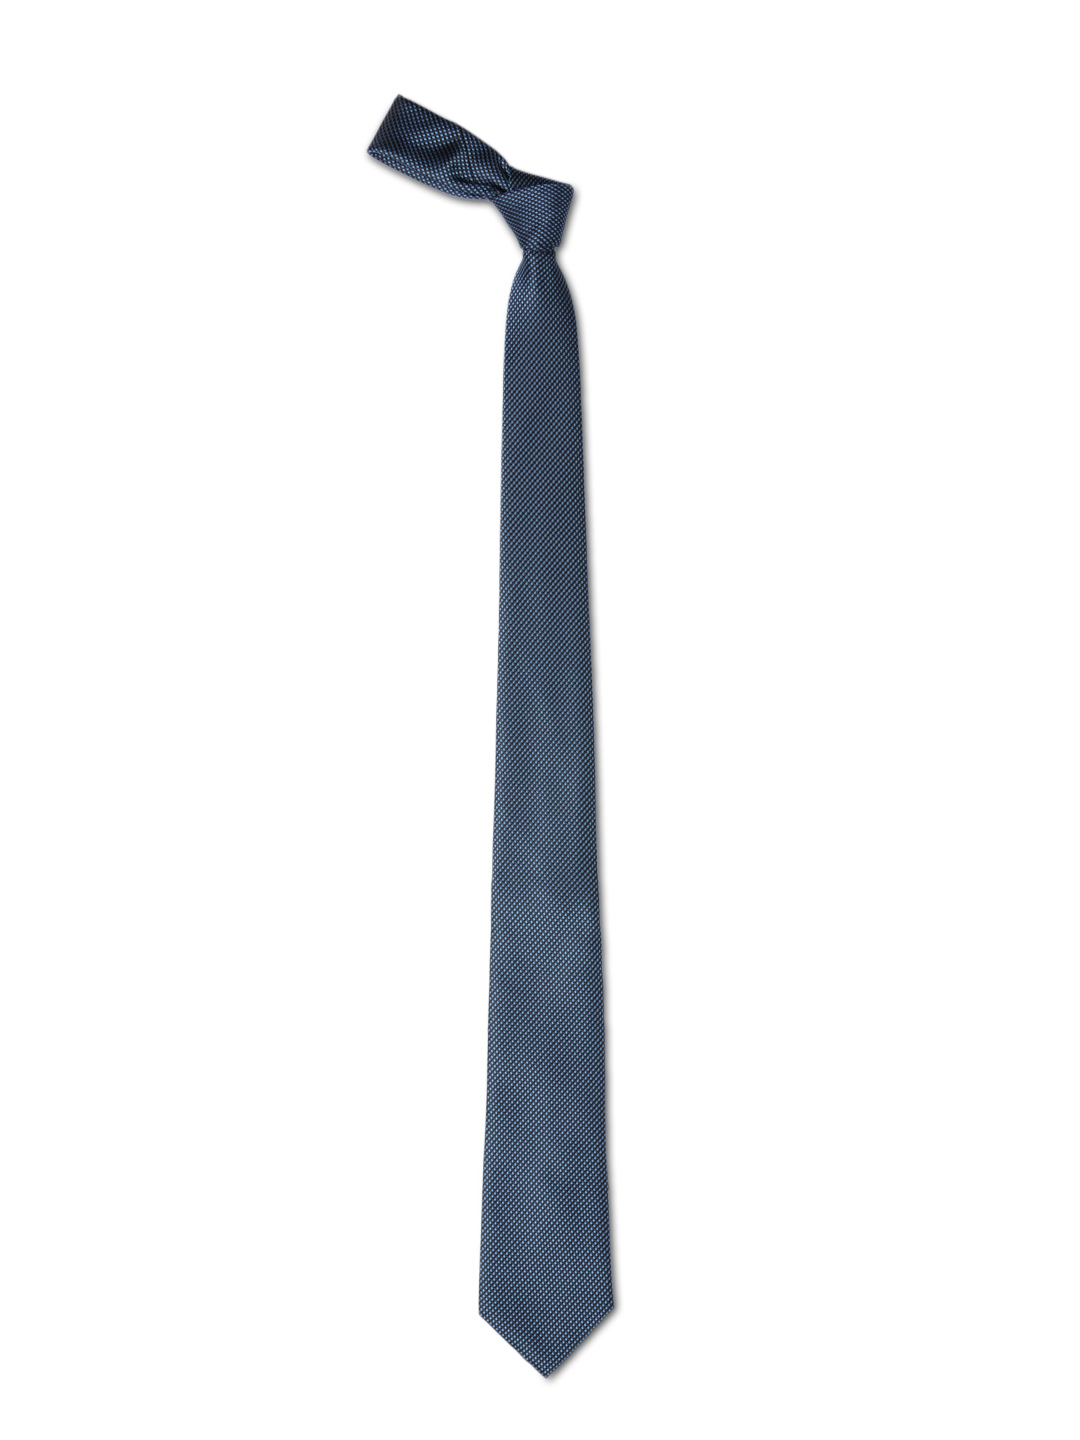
Park Avenue Men Blue Tie
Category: Accessories / Ties / Ties
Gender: Men
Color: Blue
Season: Summer 2012
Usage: Casual